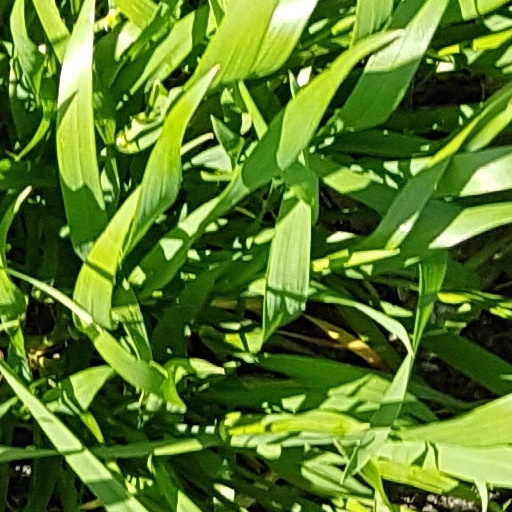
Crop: wheat